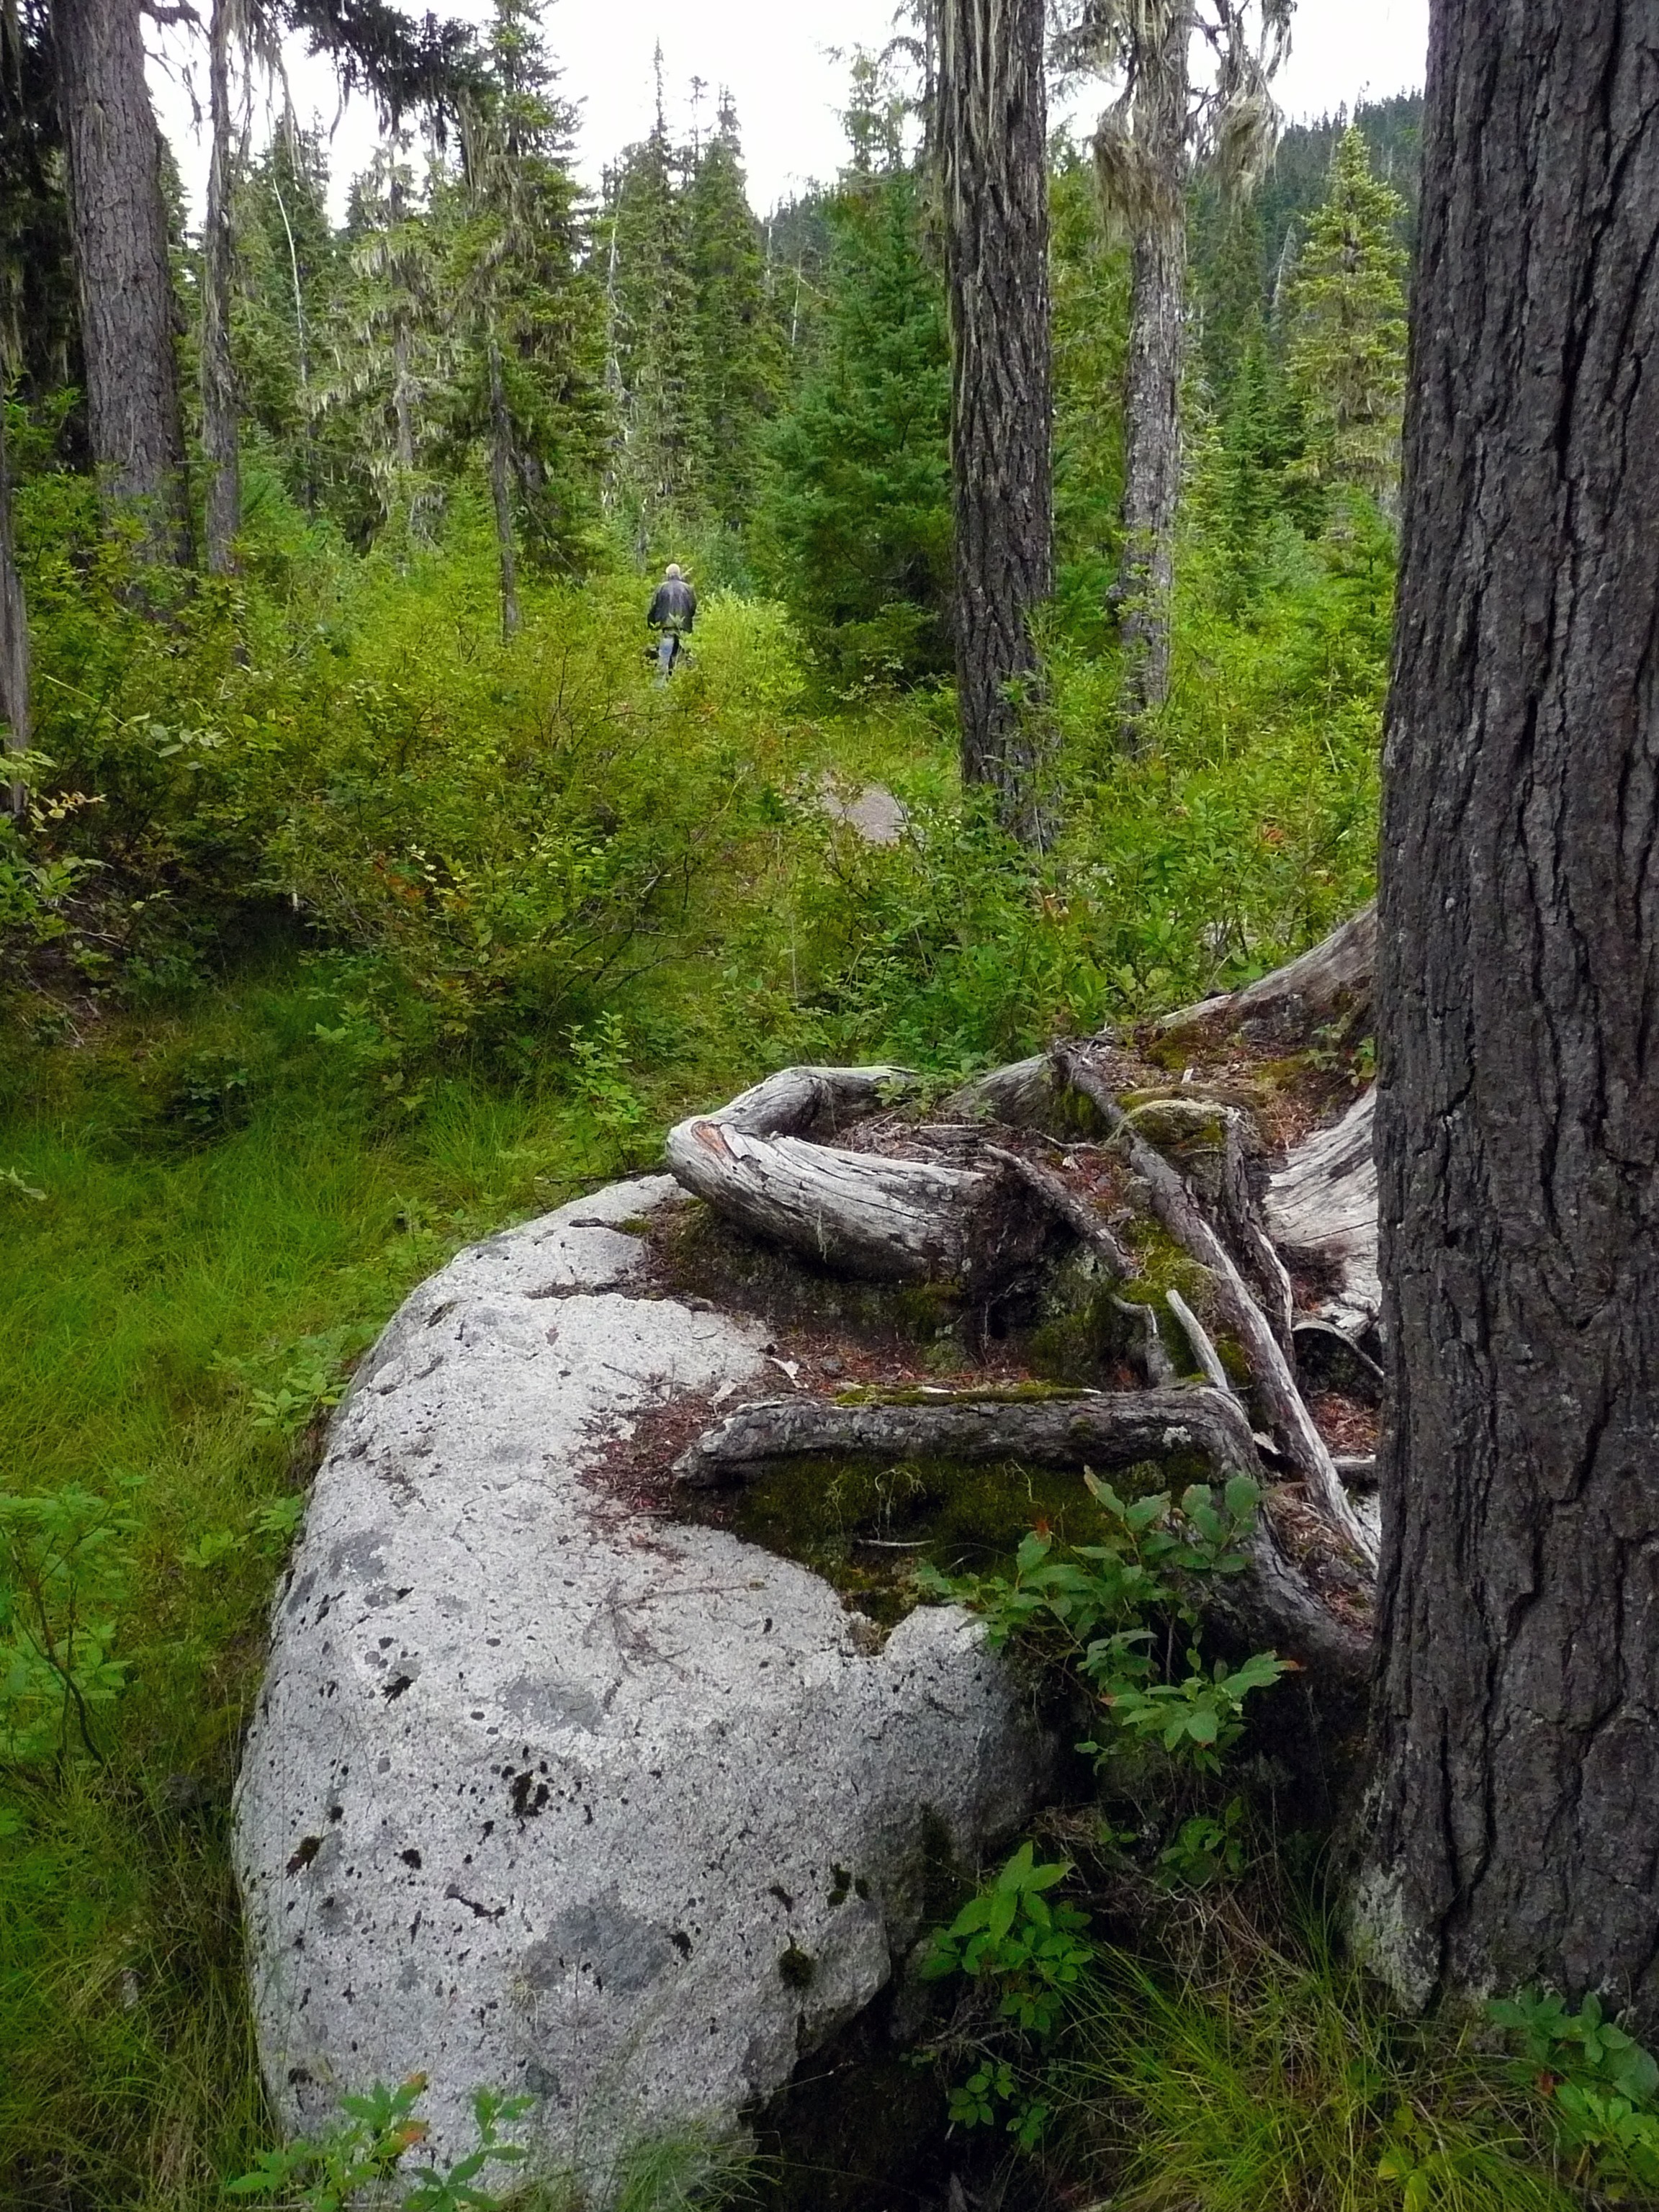
tree, nature, forest, rock, wilderness, trail, environment, stream, scenic, natural, ridge, rocks, woods, ravine, roots, woodland, ecosystem, old growth forest, woody plant